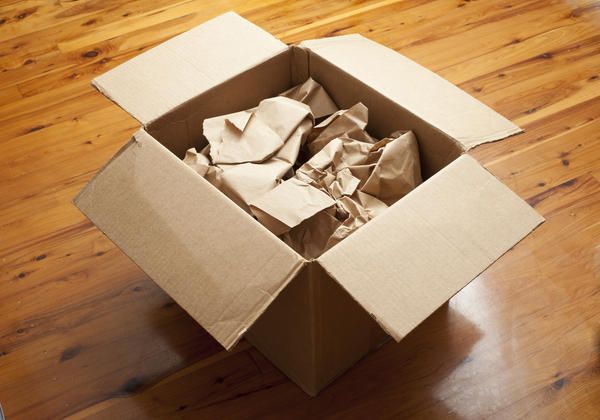
Label: cardboard